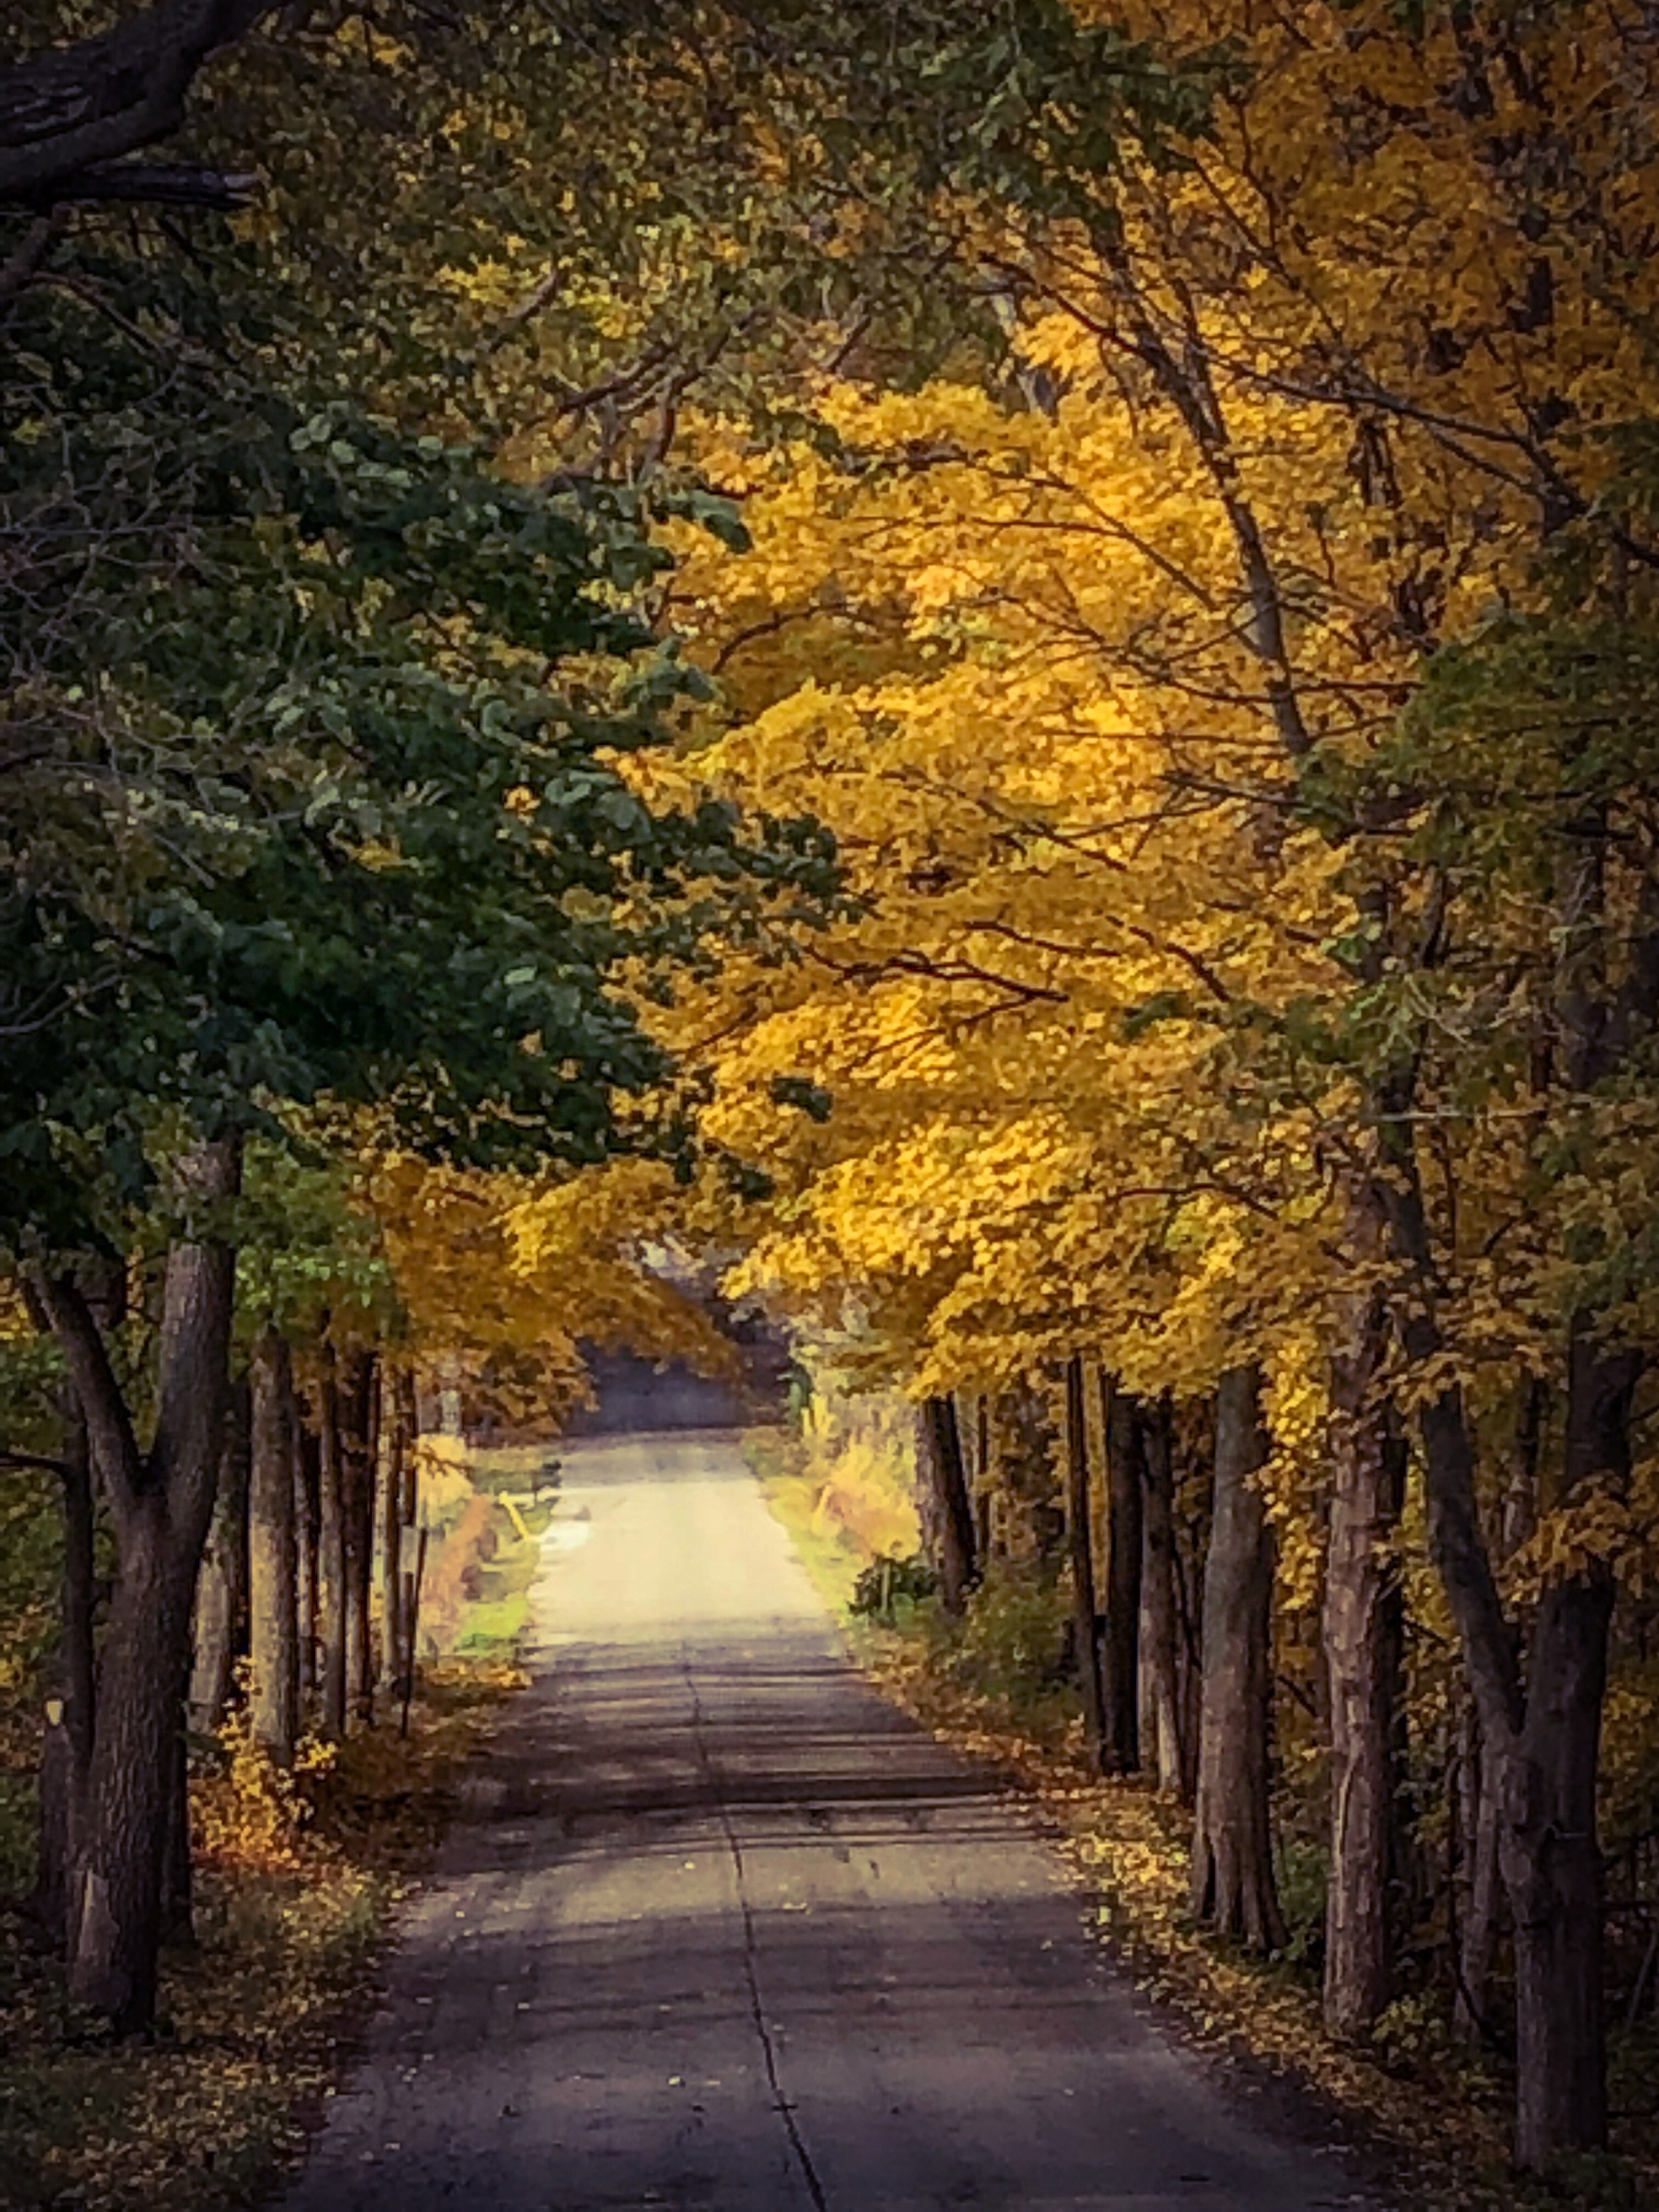
country, roads, fall, colors, tree, natural landscape, nature, leaf, autumn, sky, deciduous, woody plant, natural environment, road, yellow, lane, light, atmospheric phenomenon, sunlight, branch, forest, plant, morning, biome, infrastructure, road surface, landscape, woodland, atmosphere, street, temperate broadleaf and mixed forest, thoroughfare, path, grass, grove, wood, alley, Northern hardwood forest, old growth forest, trunk, maidenhair tree, Tints and shades, trail, asphalt, night, plant stem